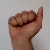
The image shows a hand gesture representing the letter 'A' in Indian Sign Language.